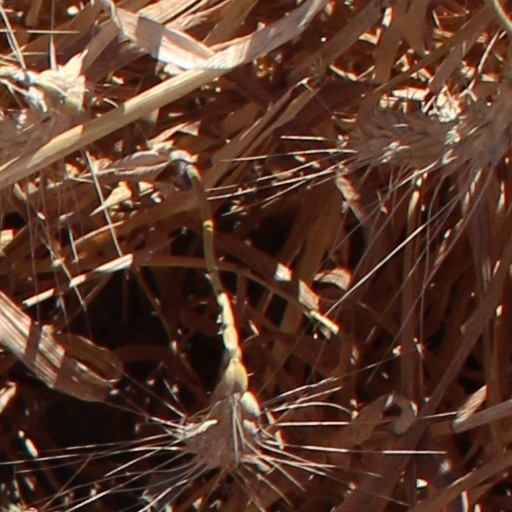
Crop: wheat